Half a Crown (novel)

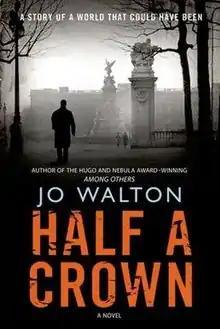
Hardcover edition

Half a Crown is an alternate history novel written by Jo Walton published by Tor Books. It was first published on September 30, 2008. The first "Small Change" novel, "Farthing", was released in August 2006. The second novel in the trilogy, "Ha'penny", was released in October 2007.